The Same Stuff as Stars

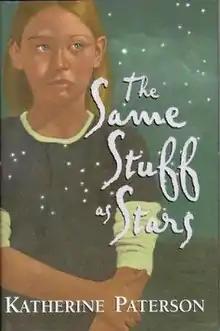
First edition

The Same Stuff as Stars is a children's novel written by Katherine Paterson. It was published in 2002.